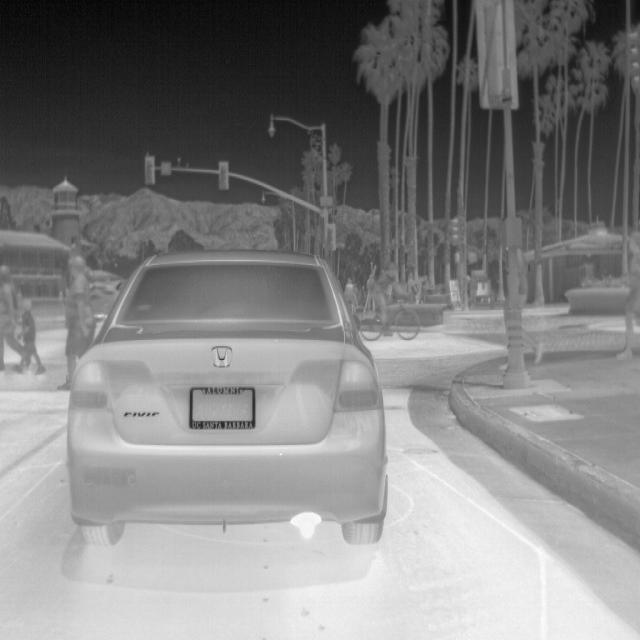
Detected objects:
label: person
label: person
label: person
label: person
label: person